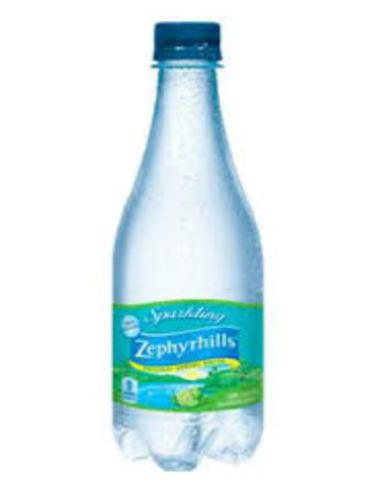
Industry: Food